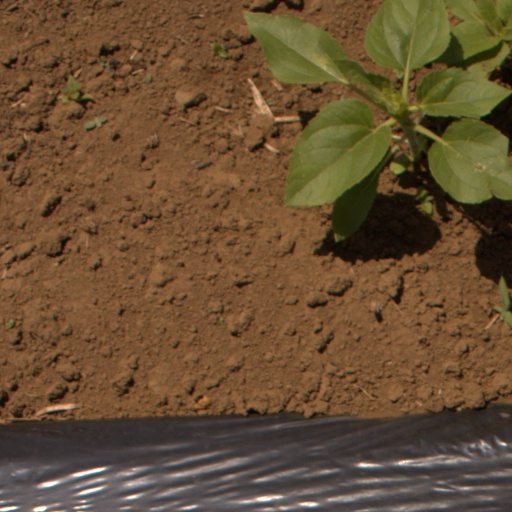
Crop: Jerusalem artichoke